Barbarians at the Gate

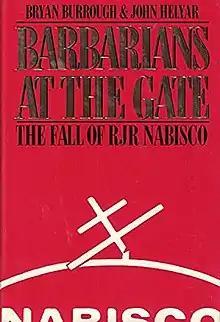
First edition

Barbarians at the Gate: The Fall of RJR Nabisco is a 1989 book about the leveraged buyout (LBO) of RJR Nabisco, written by investigative journalists Bryan Burrough and John Helyar. The book is based upon a series of articles written by the authors for "The Wall Street Journal".